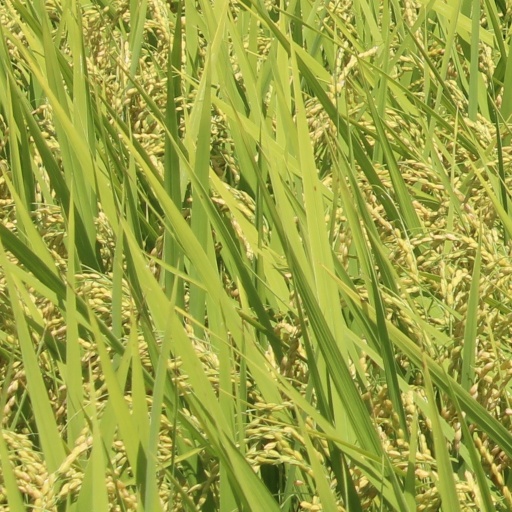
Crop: rice